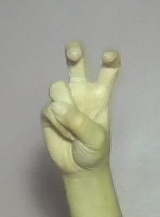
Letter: toot